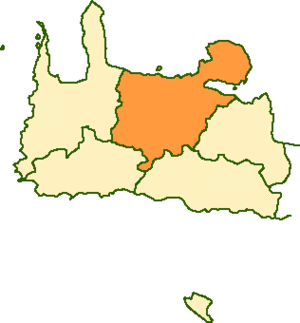
La province de Kydonia est une ancienne province de la côte nord-ouest de la Crète, faisant partie du nome de la Canée. La capitale en était le port de La Canée. Elle a disparu dans le cadre du programme Kapodistrias.